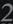
Number: 2